History of Barnsley F.C.

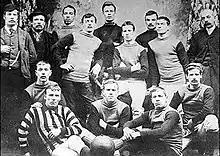
A Barnsley team in 1897, when the club was called "Barnsley St. Peter's"

The football club "'Barnsley St. Peters"' were formed in 1887, named after the church of the Reverend Tiverton Preedy, who founded the club in what had previously been a rugby-focused area. They began playing at their home Oakwell within a year, competing in the Sheffield and District League from 1890 and then in the Midland League from 1895. In 1897 the club was renamed "Barnsley Football Club" as the Reverend Preedy had since departed and the fanbase now encompassed a much wider area than the local parish. In the next season they were runners-up in the Midlands League and had also played in the Yorkshire League. Following this success, in 1898 they applied to join the Football League and were eventually voted into the third and final available spot.